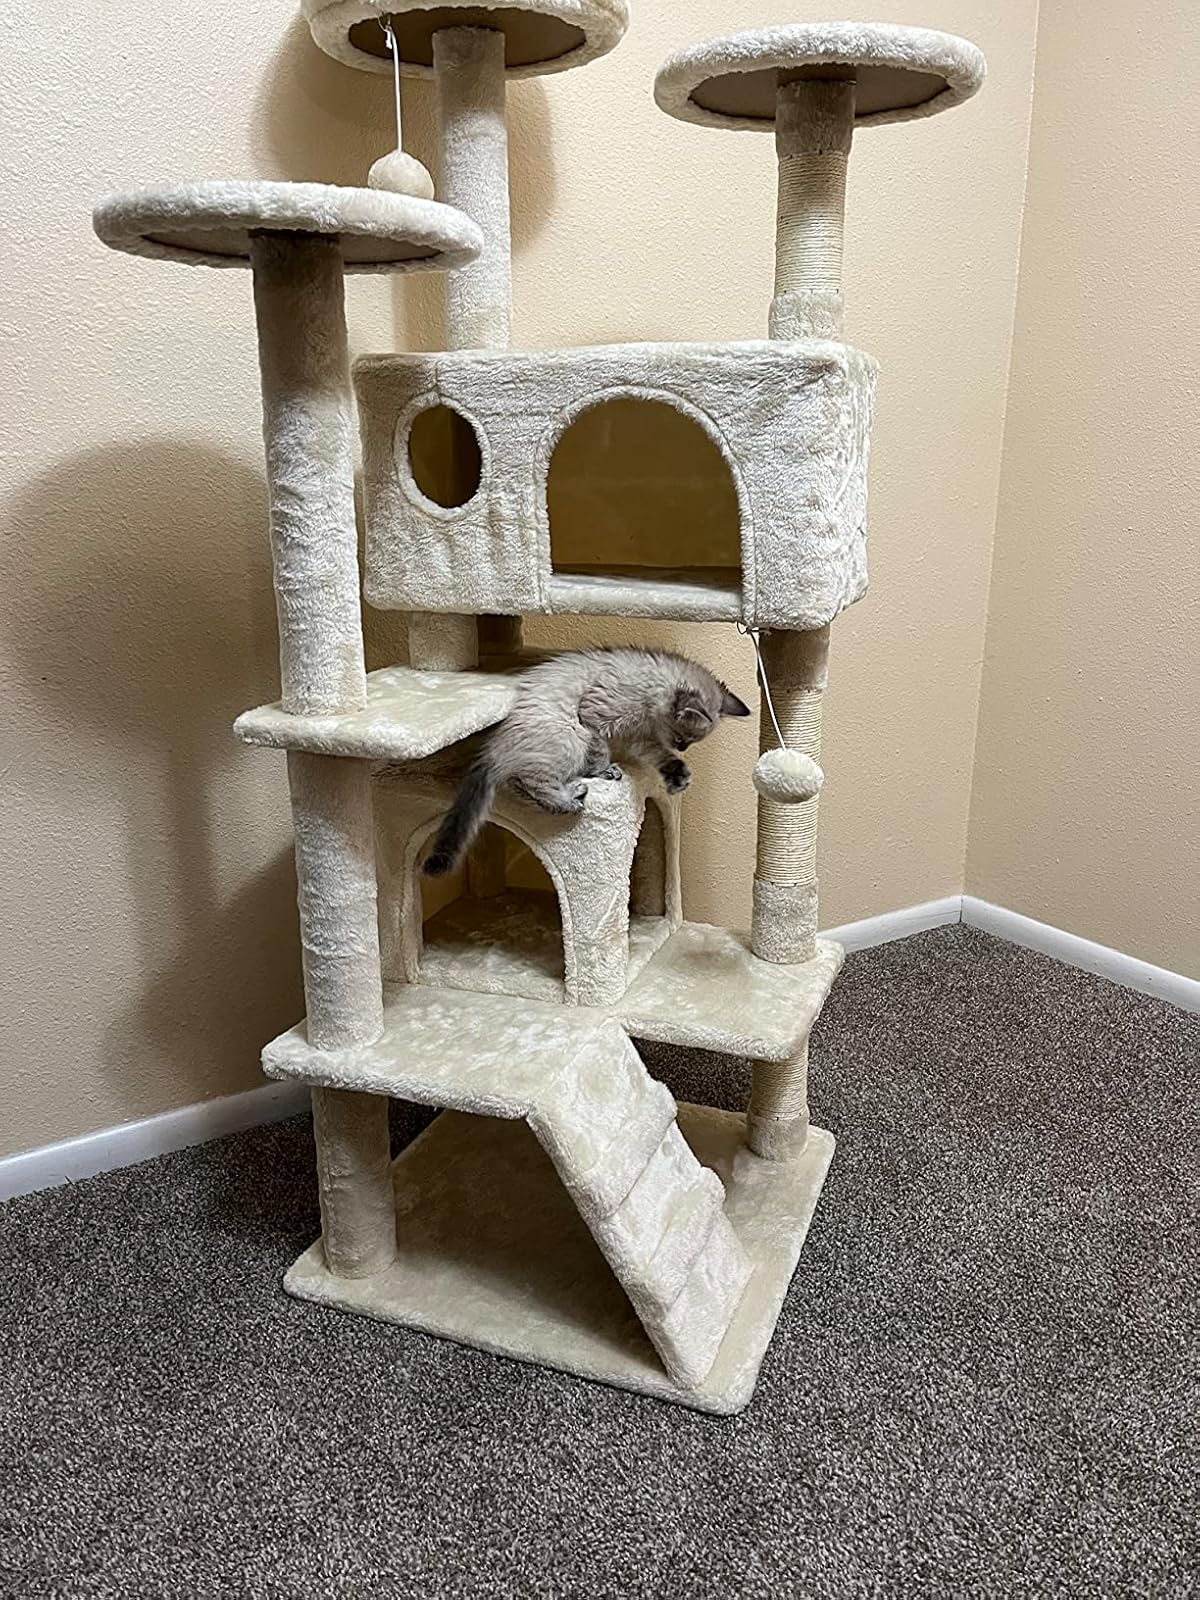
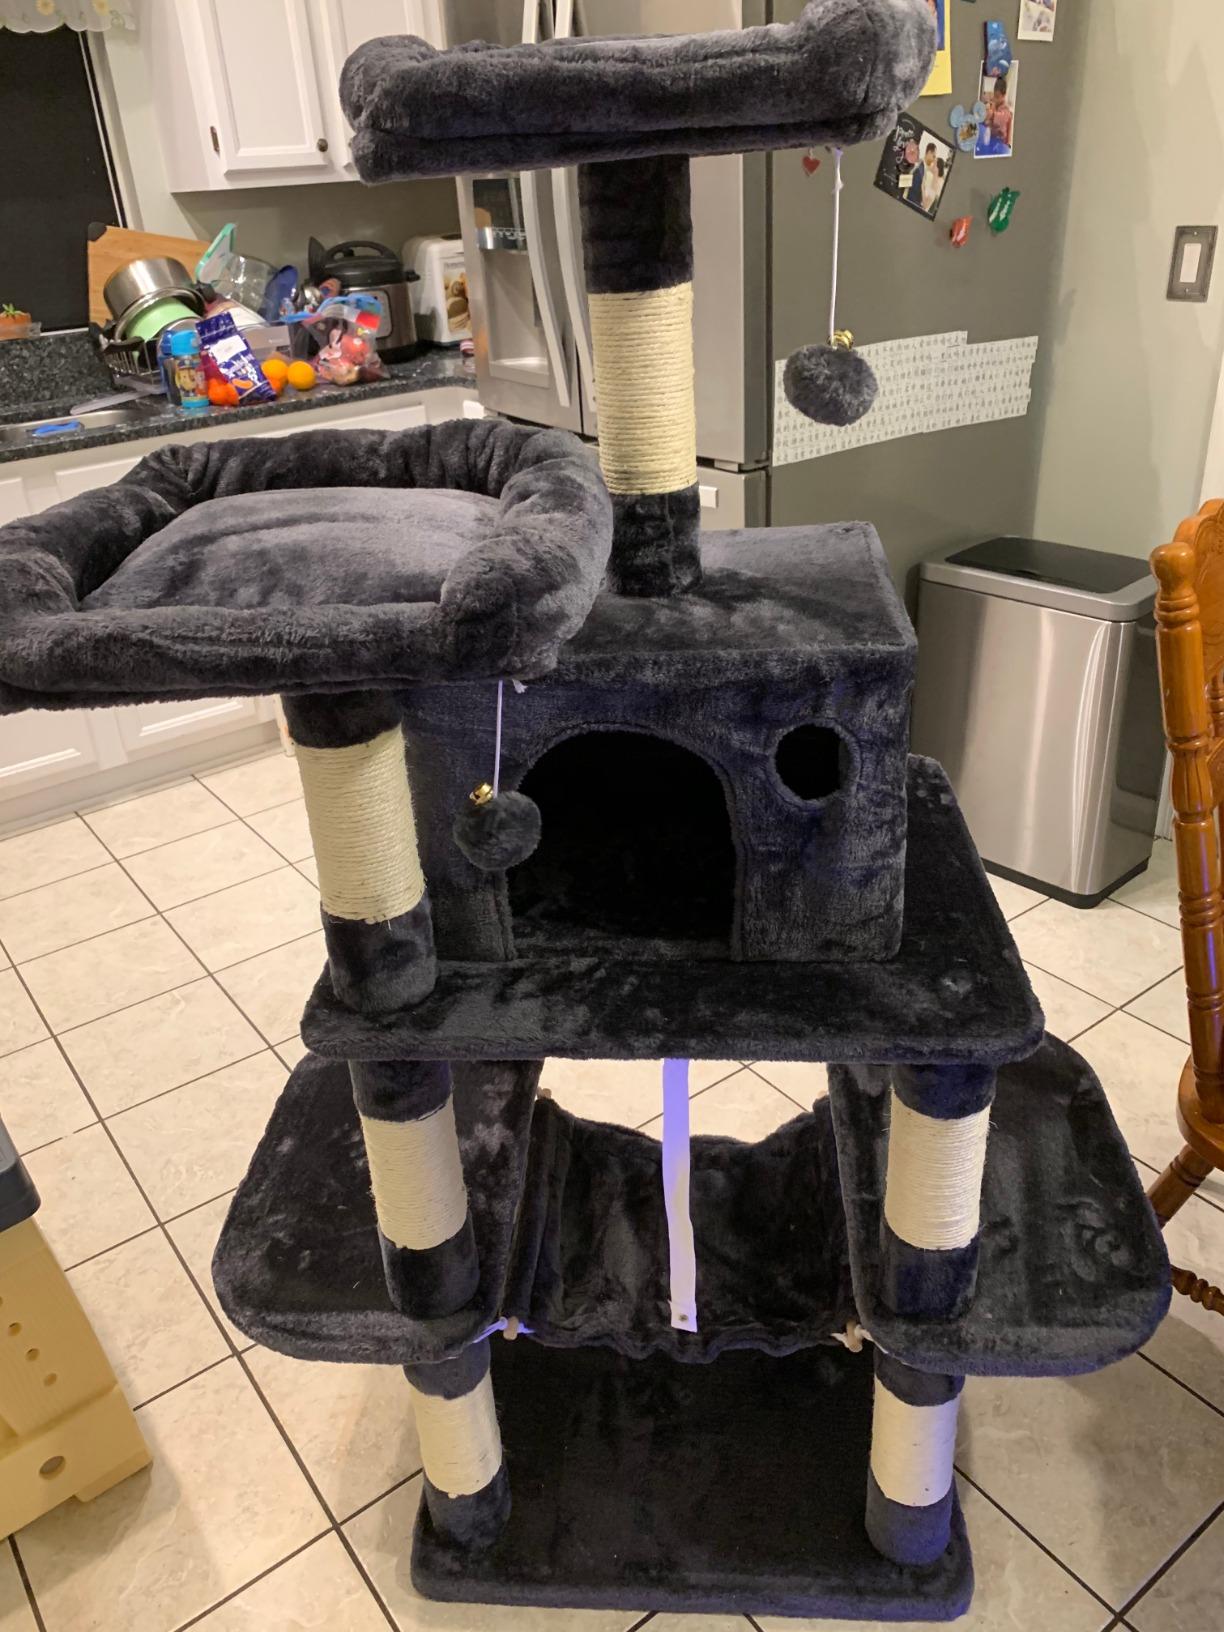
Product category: items_cat tree
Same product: no